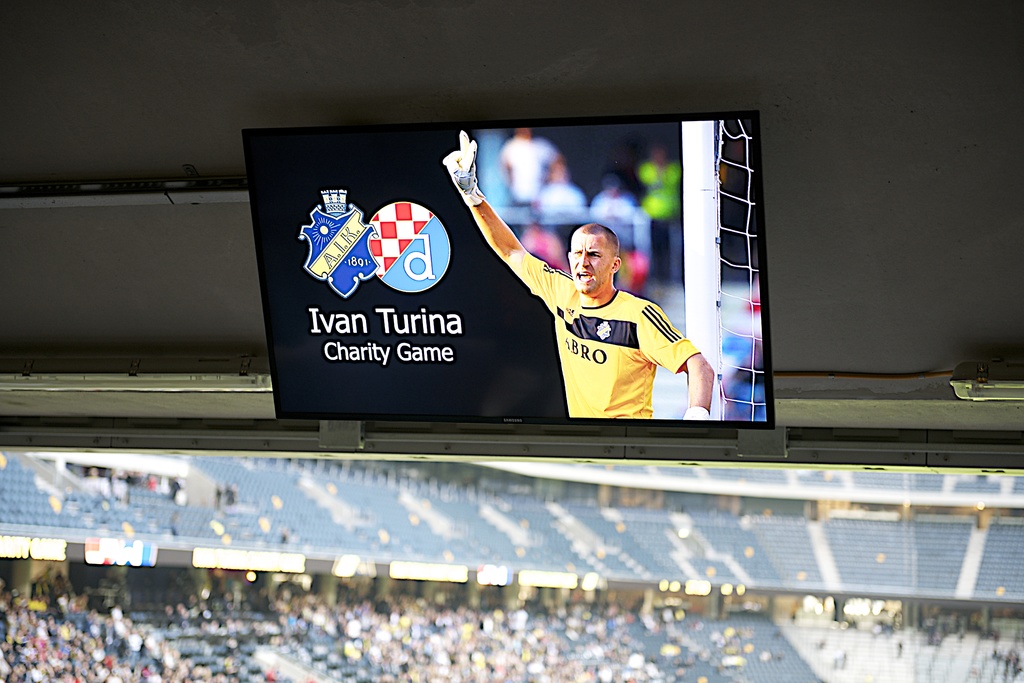
Label: others